Garage rock

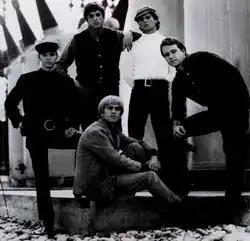
The Electric Prunes in 1966

Australia and New Zealand experienced a garage/beat explosion in the mid-1960s. Before the British Invasion hit, the region enjoyed a sizable surf rock scene, with popular bands such as the Atlantics, who had several instrumental hits, as well as the Aztecs and the Sunsets. In late 1963 and early 1964 British Invasion influence began to permeate the music scenes there. In June 1964 the Beatles visited Australia as part of their world tour and were greeted by a crowd of an estimated 300,000 in Adelaide. In response, many prior Australian surf bands adapted by adding vocals over guitars, and a host of new bands formed. The first wave of British-inspired bands tended towards the pop-oriented sound of the Merseybeat. With rise in popularity of bands such as the Rolling Stones and the Animals, a second wave of Australian bands emerged that favored a harder, blues-influenced approach.